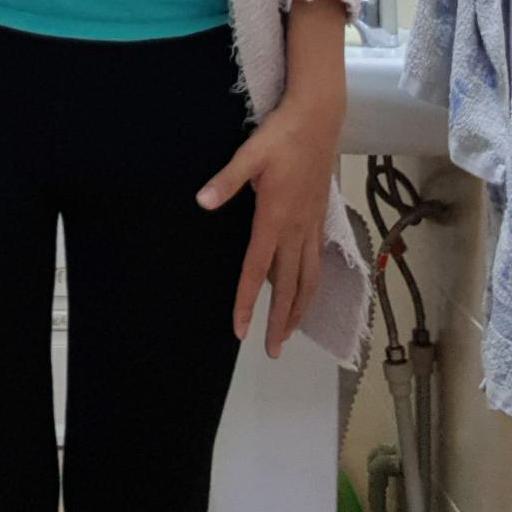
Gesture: no_gesture